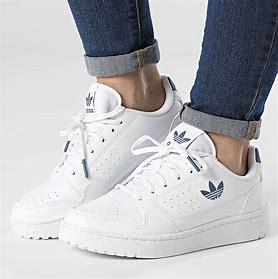
Brand: Adidas
Model: NY 90